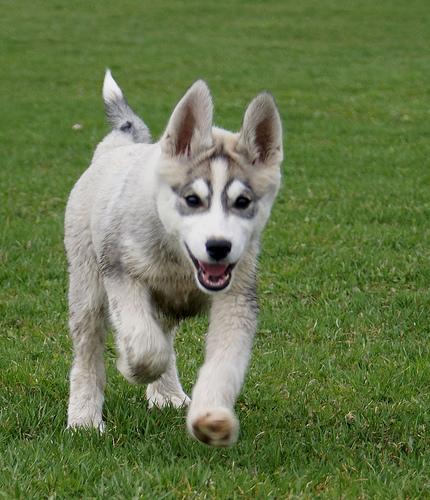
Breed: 1160-n000003-Siberian_husky